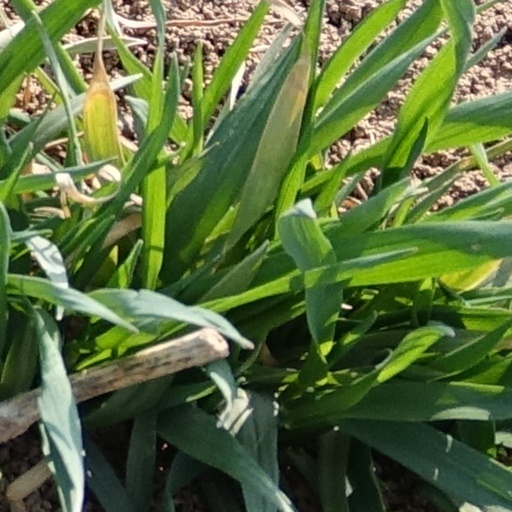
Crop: wheat